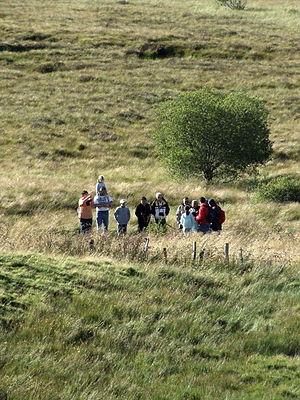
animation sur la tourbière aménagée par ponton de la Plaine Jacquot, par les animateurs de la Maison des Tourbières.
La réserve naturelle nationale des sagnes de La Godivelle est une réserve naturelle nationale, créée le 27 juin 1975 afin de protéger 24 hectares de tourbières et divers habitats naturels de zone humide sur la commune de La Godivelle, dans le département du Puy-de-Dôme, en Auvergne.